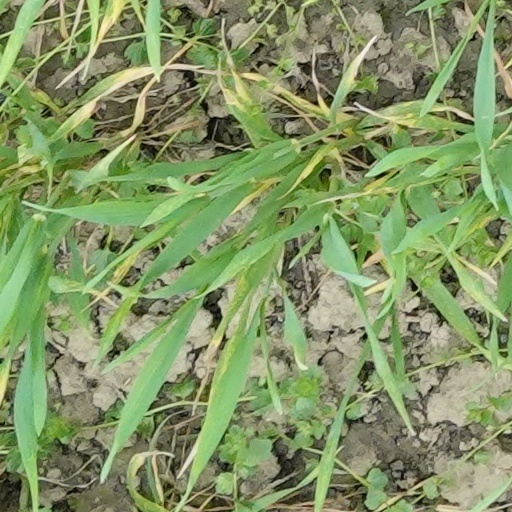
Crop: wheat